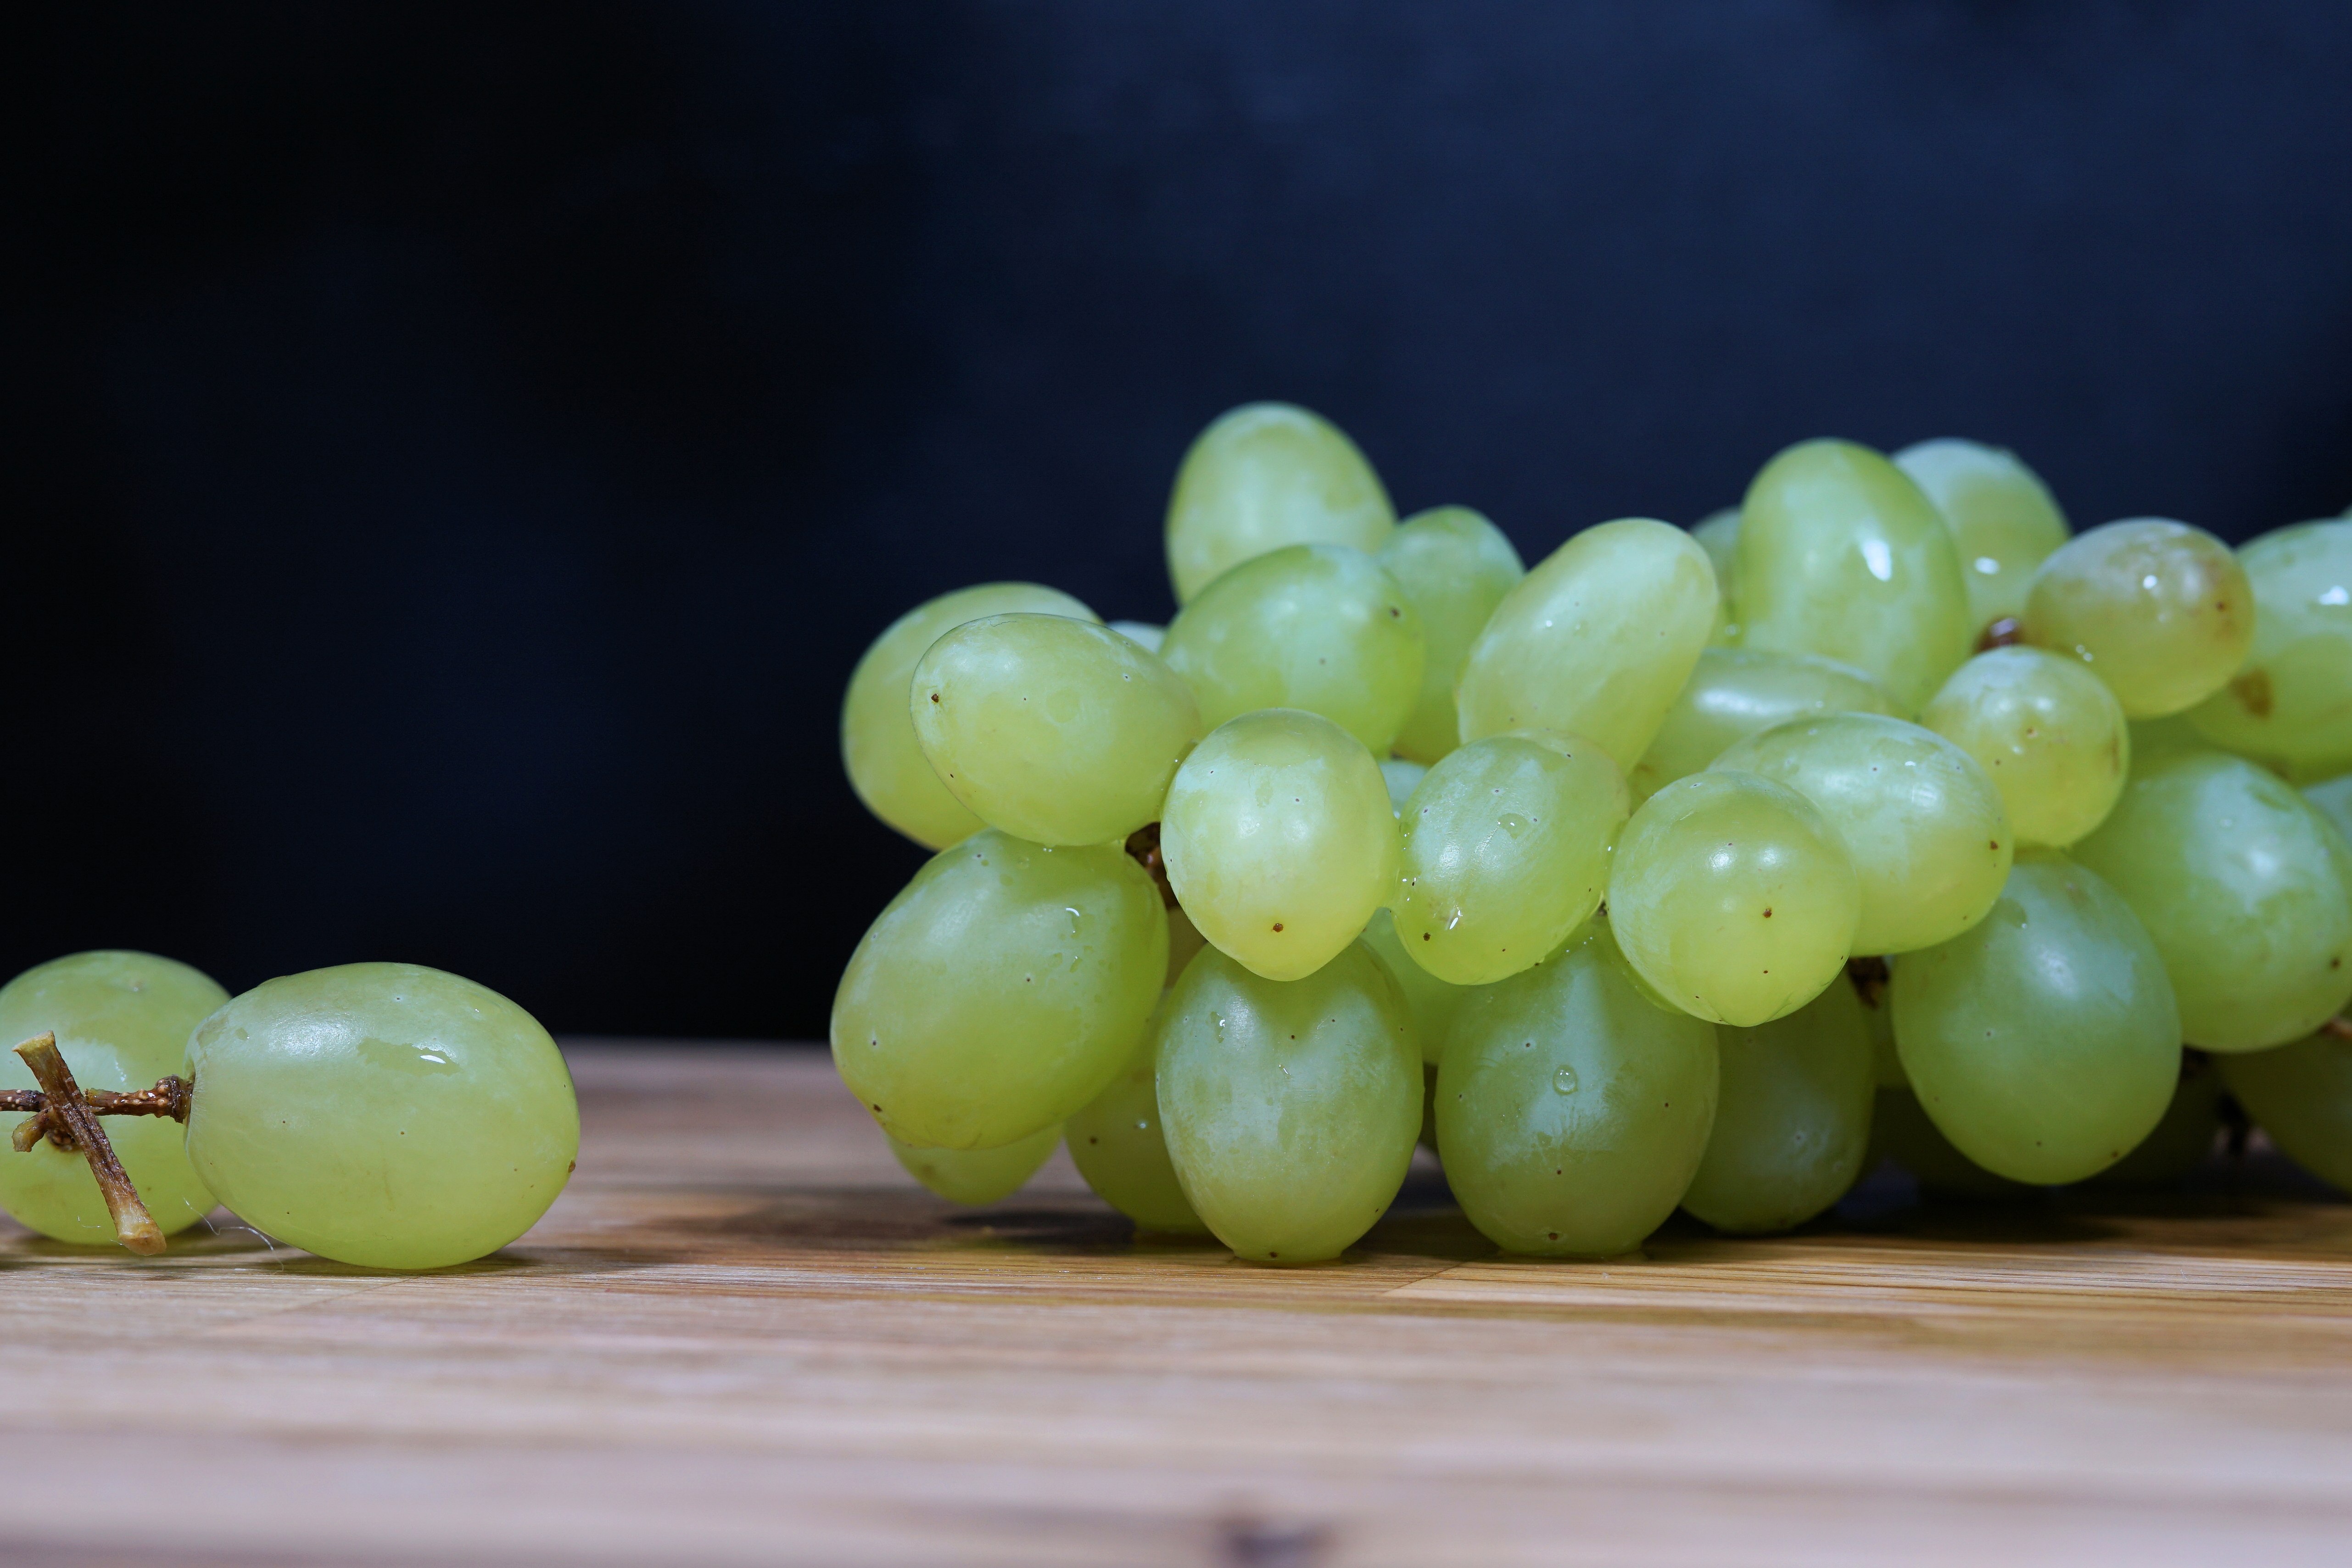
grape, food, fruit, green, plant, produce, vitis, land plant, flowering plant, grapevine family, macro photography, flower